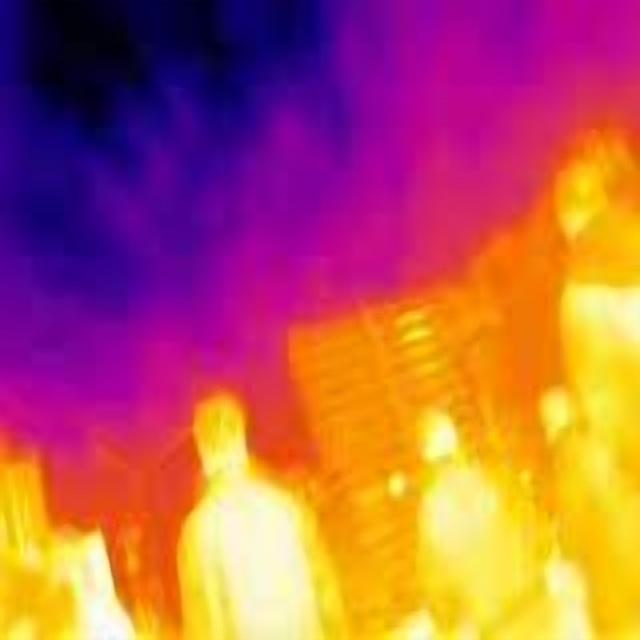
Detected objects:
label: person
label: person
label: person
label: person